María Josefa Huarte Beaumont

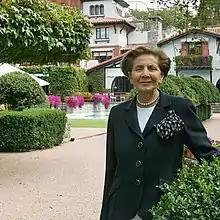

María Josefa Huarte Beaumont or mecenas; benefactora; Maria Josefa Huarte Beaumont (25 May 1927 – 8 February 2015) was a Spanish art collector and philanthropist. She is known for donating her modern art collection (and a building to put it in) to the University of Navarra.